Norakuro

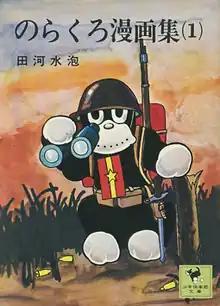
Manga volume 1 cover (1975 edition)

is a Japanese manga series created by Suihō Tagawa, originally published by Kodansha in "Shōnen Kurabu", and one of the first series' to be reprinted in format. The titular protagonist, Norakuro, or Norakuro-"kun", is an anthropomorphic black and white dog inspired by Felix the Cat. The name "Norakuro" is an abbreviation of and .